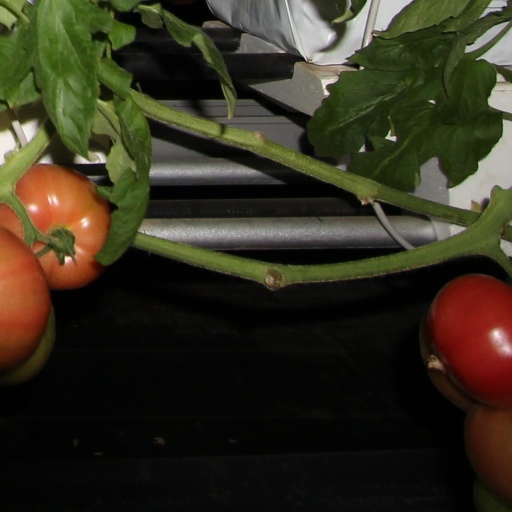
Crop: tomato